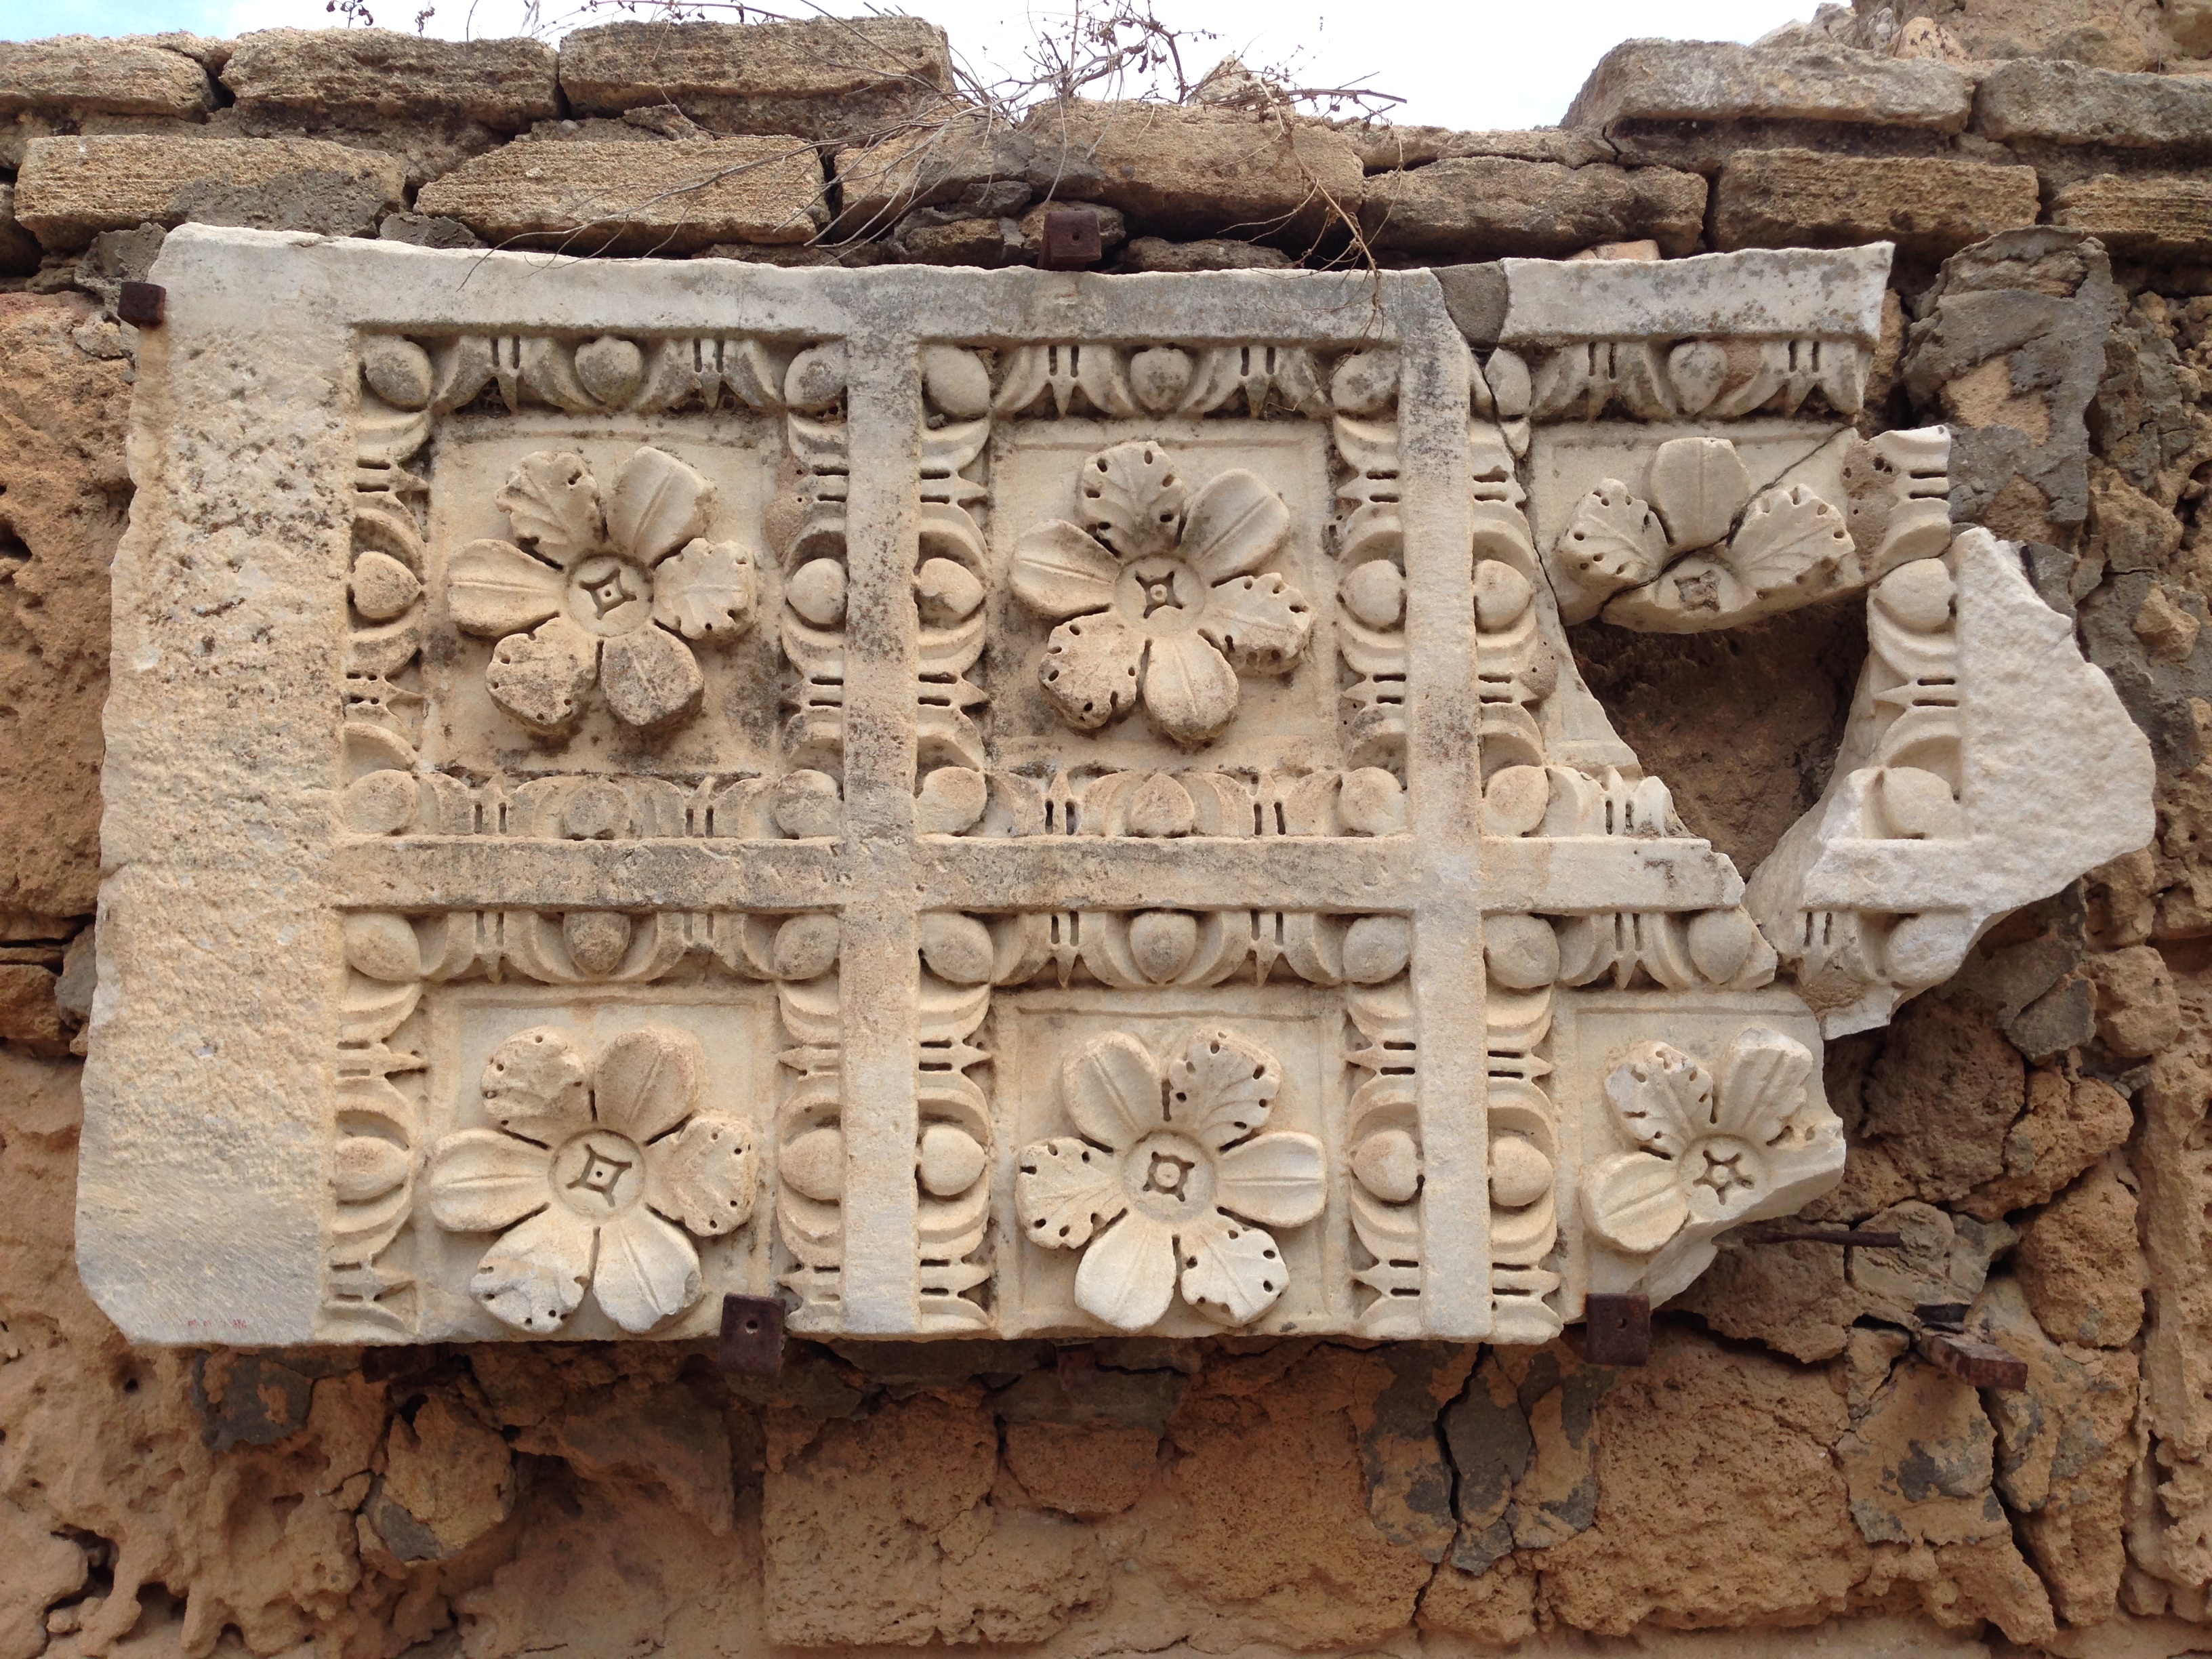
structure, wood, stone, ornament, thread, sculpture, temple, carving, relief, tunisia, stele, ancient rome, archaeological site, stone carving, ancient history, antonin baths